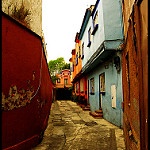
Label: street